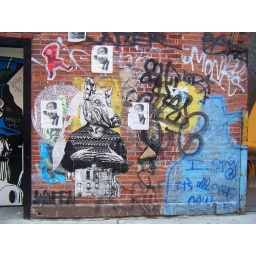
Sometimes, the art on the outside walls is more interesting than the art on the inside walls.....Found this very cool wall in Chelsea.